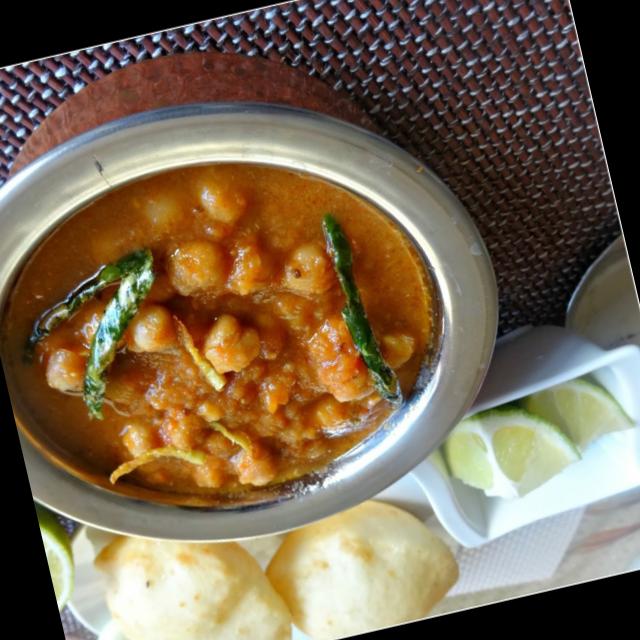
Dish: chole